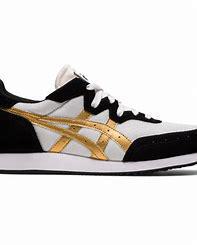
Brand: Asics
Model: Tarther OG